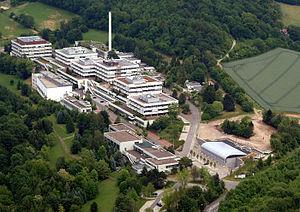
L'Institut Max-Planck de chimie biophysique également connu sous le nom Institut Karl-Friedrich-Bonhoeffer est un institut de recherche extra-universitaire faisant partie de la Société Max-Planck pour le développement des sciences. Il a son siège à Göttingen. Lors de sa création en 1971, l'institut était orienté vers la physico-chimie ; dans les années qui ont suivi, il a été élargi pour inclure des domaines de recherche orientés vers la neurobiologie, la biochimie et la biologie moléculaire.